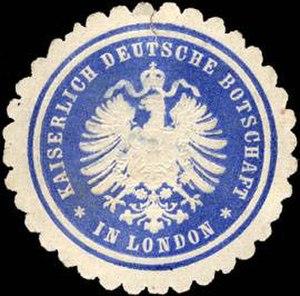
L'ambassade de la République fédérale d'Allemagne au Royaume-Uni se situe à Londres.